Tiphaine Samoyault

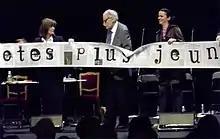
Claire Nadeau, Maurice Nadeau, and Tiphaine Samoyault (l-r) (2011)

Tiphaine Samoyault (June 1968, Boulogne-Billancourt) is a French university lecturer, literary critic, and novelist, specializing in the work of Roland Barthes. She is the niece of harpsichordist Blandine Verlet and writer, academic and psychoanalyst Agnès Verlet. In 2015, she received the Grand Prize in Non-Fiction from the Société des gens de lettres.